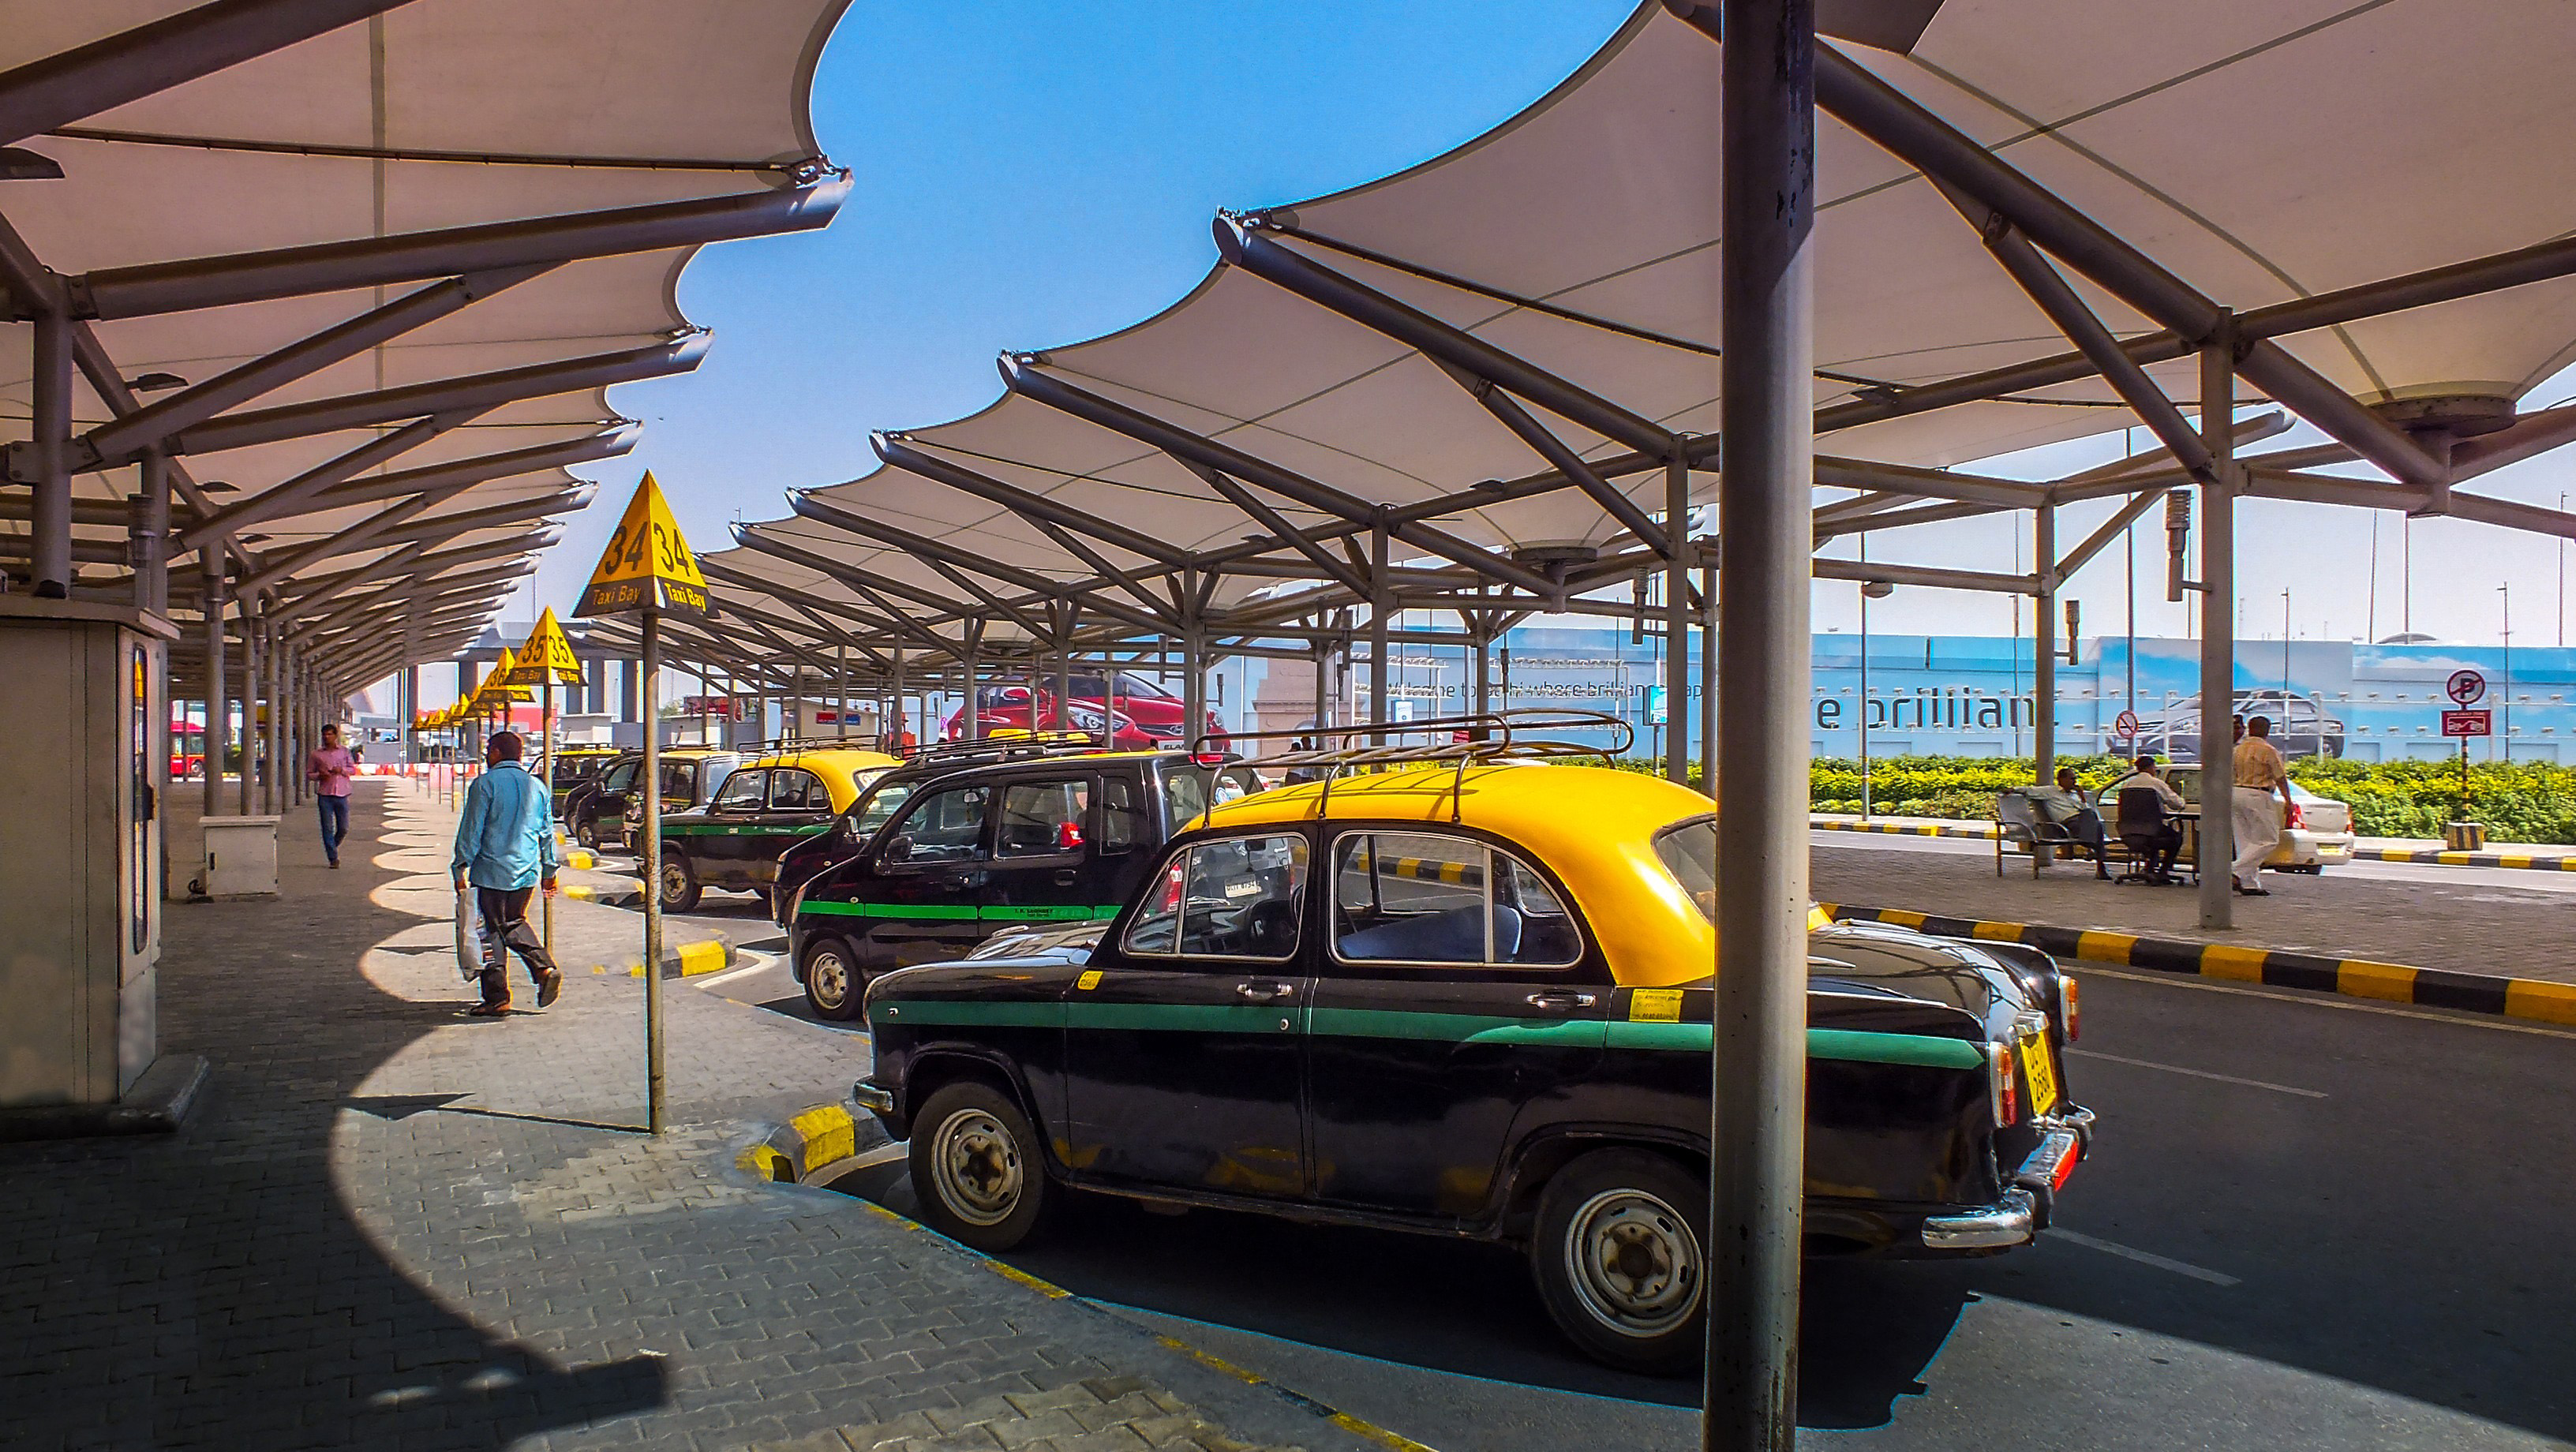
traffic, street, car, town, city, downtown, airport, travel, taxi, transportation, transport, vehicle, bay, international, new, india, delhi, gandhi, indira, neighbourhood, urban area